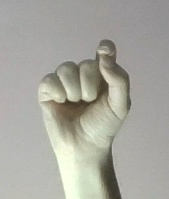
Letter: fa